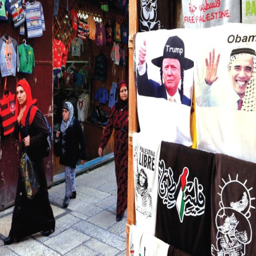
women walk past a shop displaying t - shirts with images of newly elected